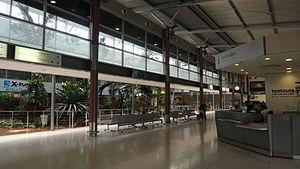
Hall principal de l'aéroport
L’aéroport international de Nouméa - La Tontouta est le principal aéroport de la Nouvelle-Calédonie, collectivité sui generis française d'outre-mer située dans l'océan Pacifique. Il sert de plateforme de correspondance à la compagnie aérienne internationale néo-calédonienne, Aircalin. Il est classé aérodrome d'État.